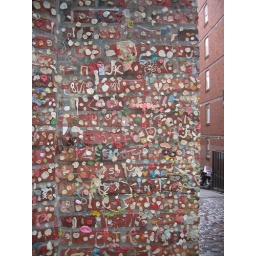
Gum wall @ the market in seattle